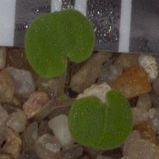
Label: smallflowered_cranesbill